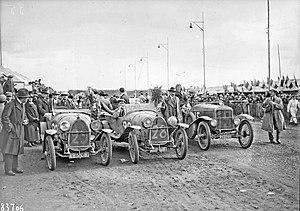
Deux Bugatti (à G), 29 Max de Pourtalès- Sosthène de La Rochefoucauld (10e) et 28 René Marie-Louis Pichard, et (à D) la Montier Special 19 de Charles Montier et Albert Ouriou
Charles Montier, dit Le Sorcier, était un concessionnaire et constructeur automobile français devenu pilote, entre autres spécialiste alors de courses de côte.
Les 24 Heures du Mans 1923 sont la 1ʳᵉ édition des 24 Heures du Mans et se déroule les 26 et 27 mai 1923 sur le circuit de la Sarthe.